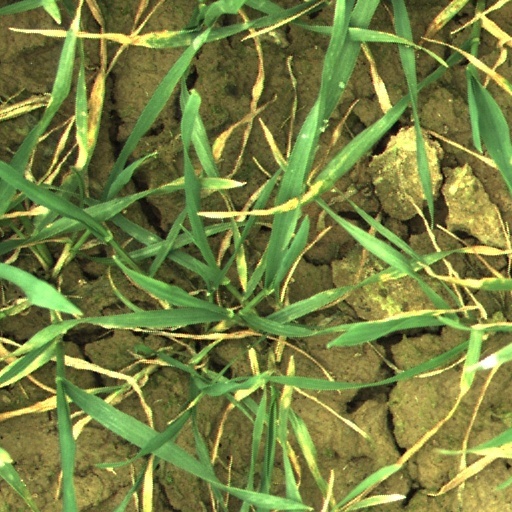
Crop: wheat